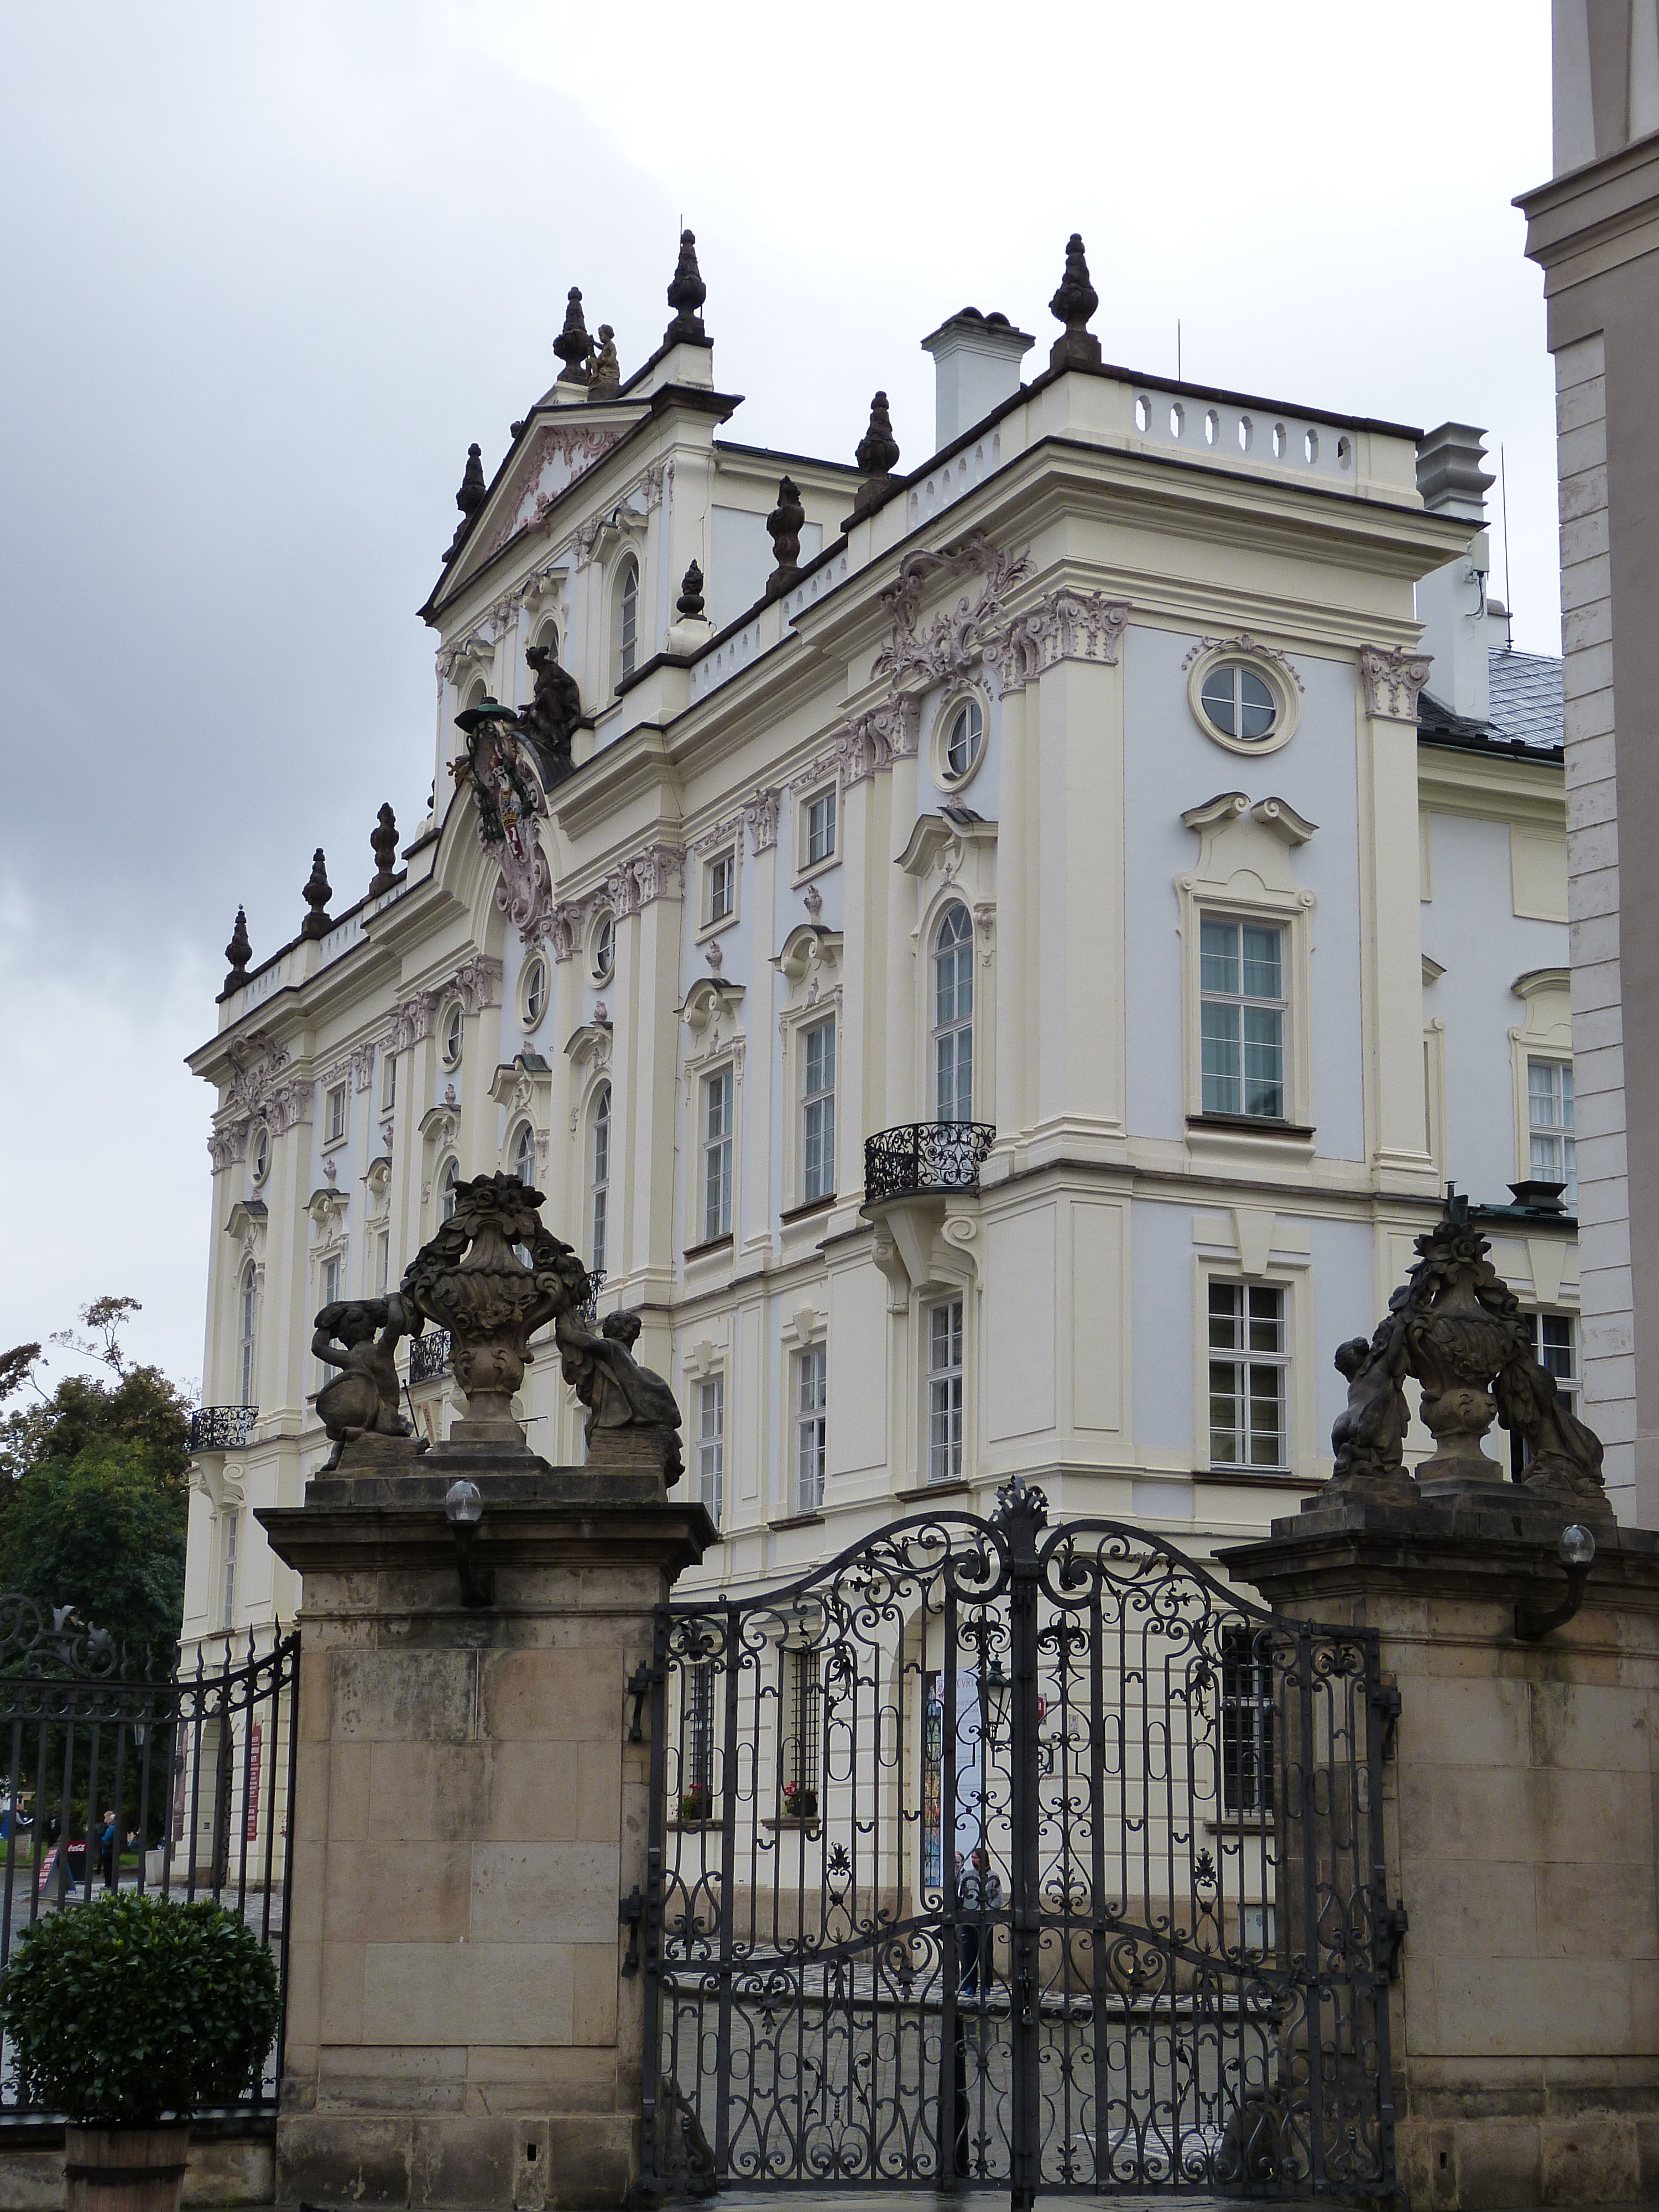
architecture, building, chateau, palace, monument, landmark, facade, church, cathedral, prague, synagogue, basilica, czech republic, classical architecture, ancient history